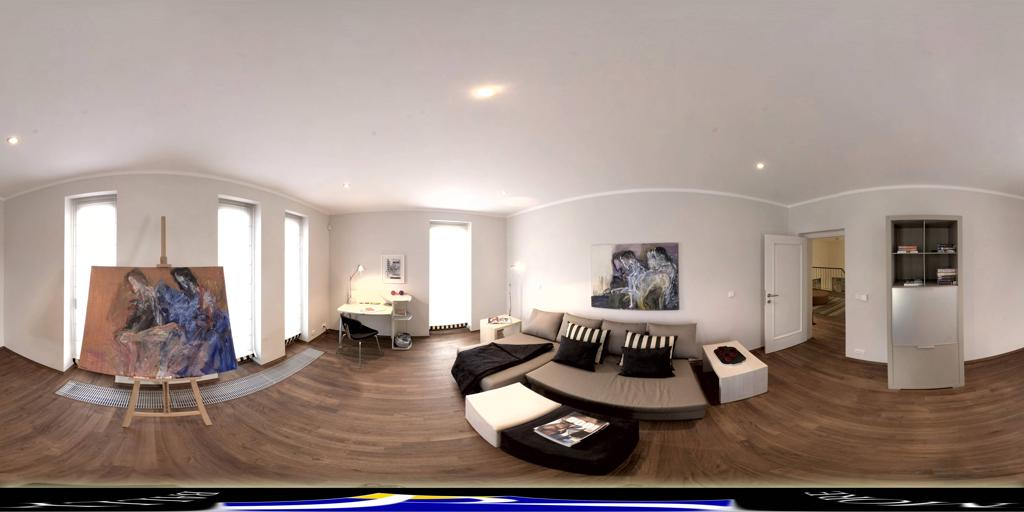
Referred object: Painting above the sofa

Referred object: the large canvas painting on an easel